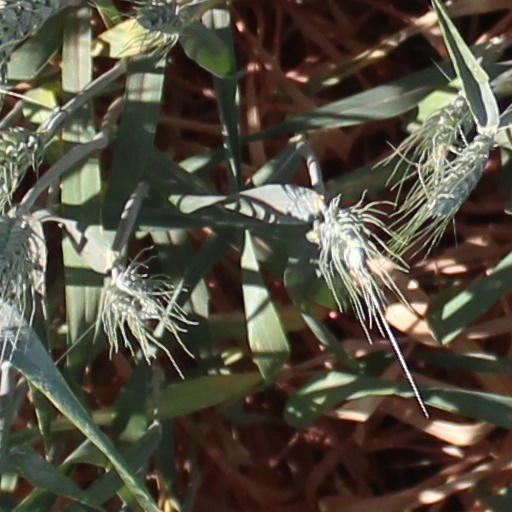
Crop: wheat